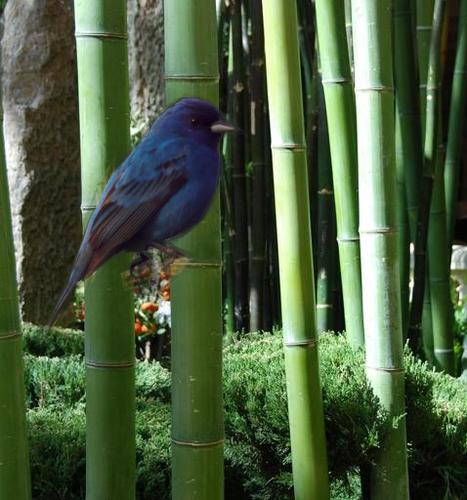
Bird species: Indigo_Bunting
Bird type: landbird
Background: land